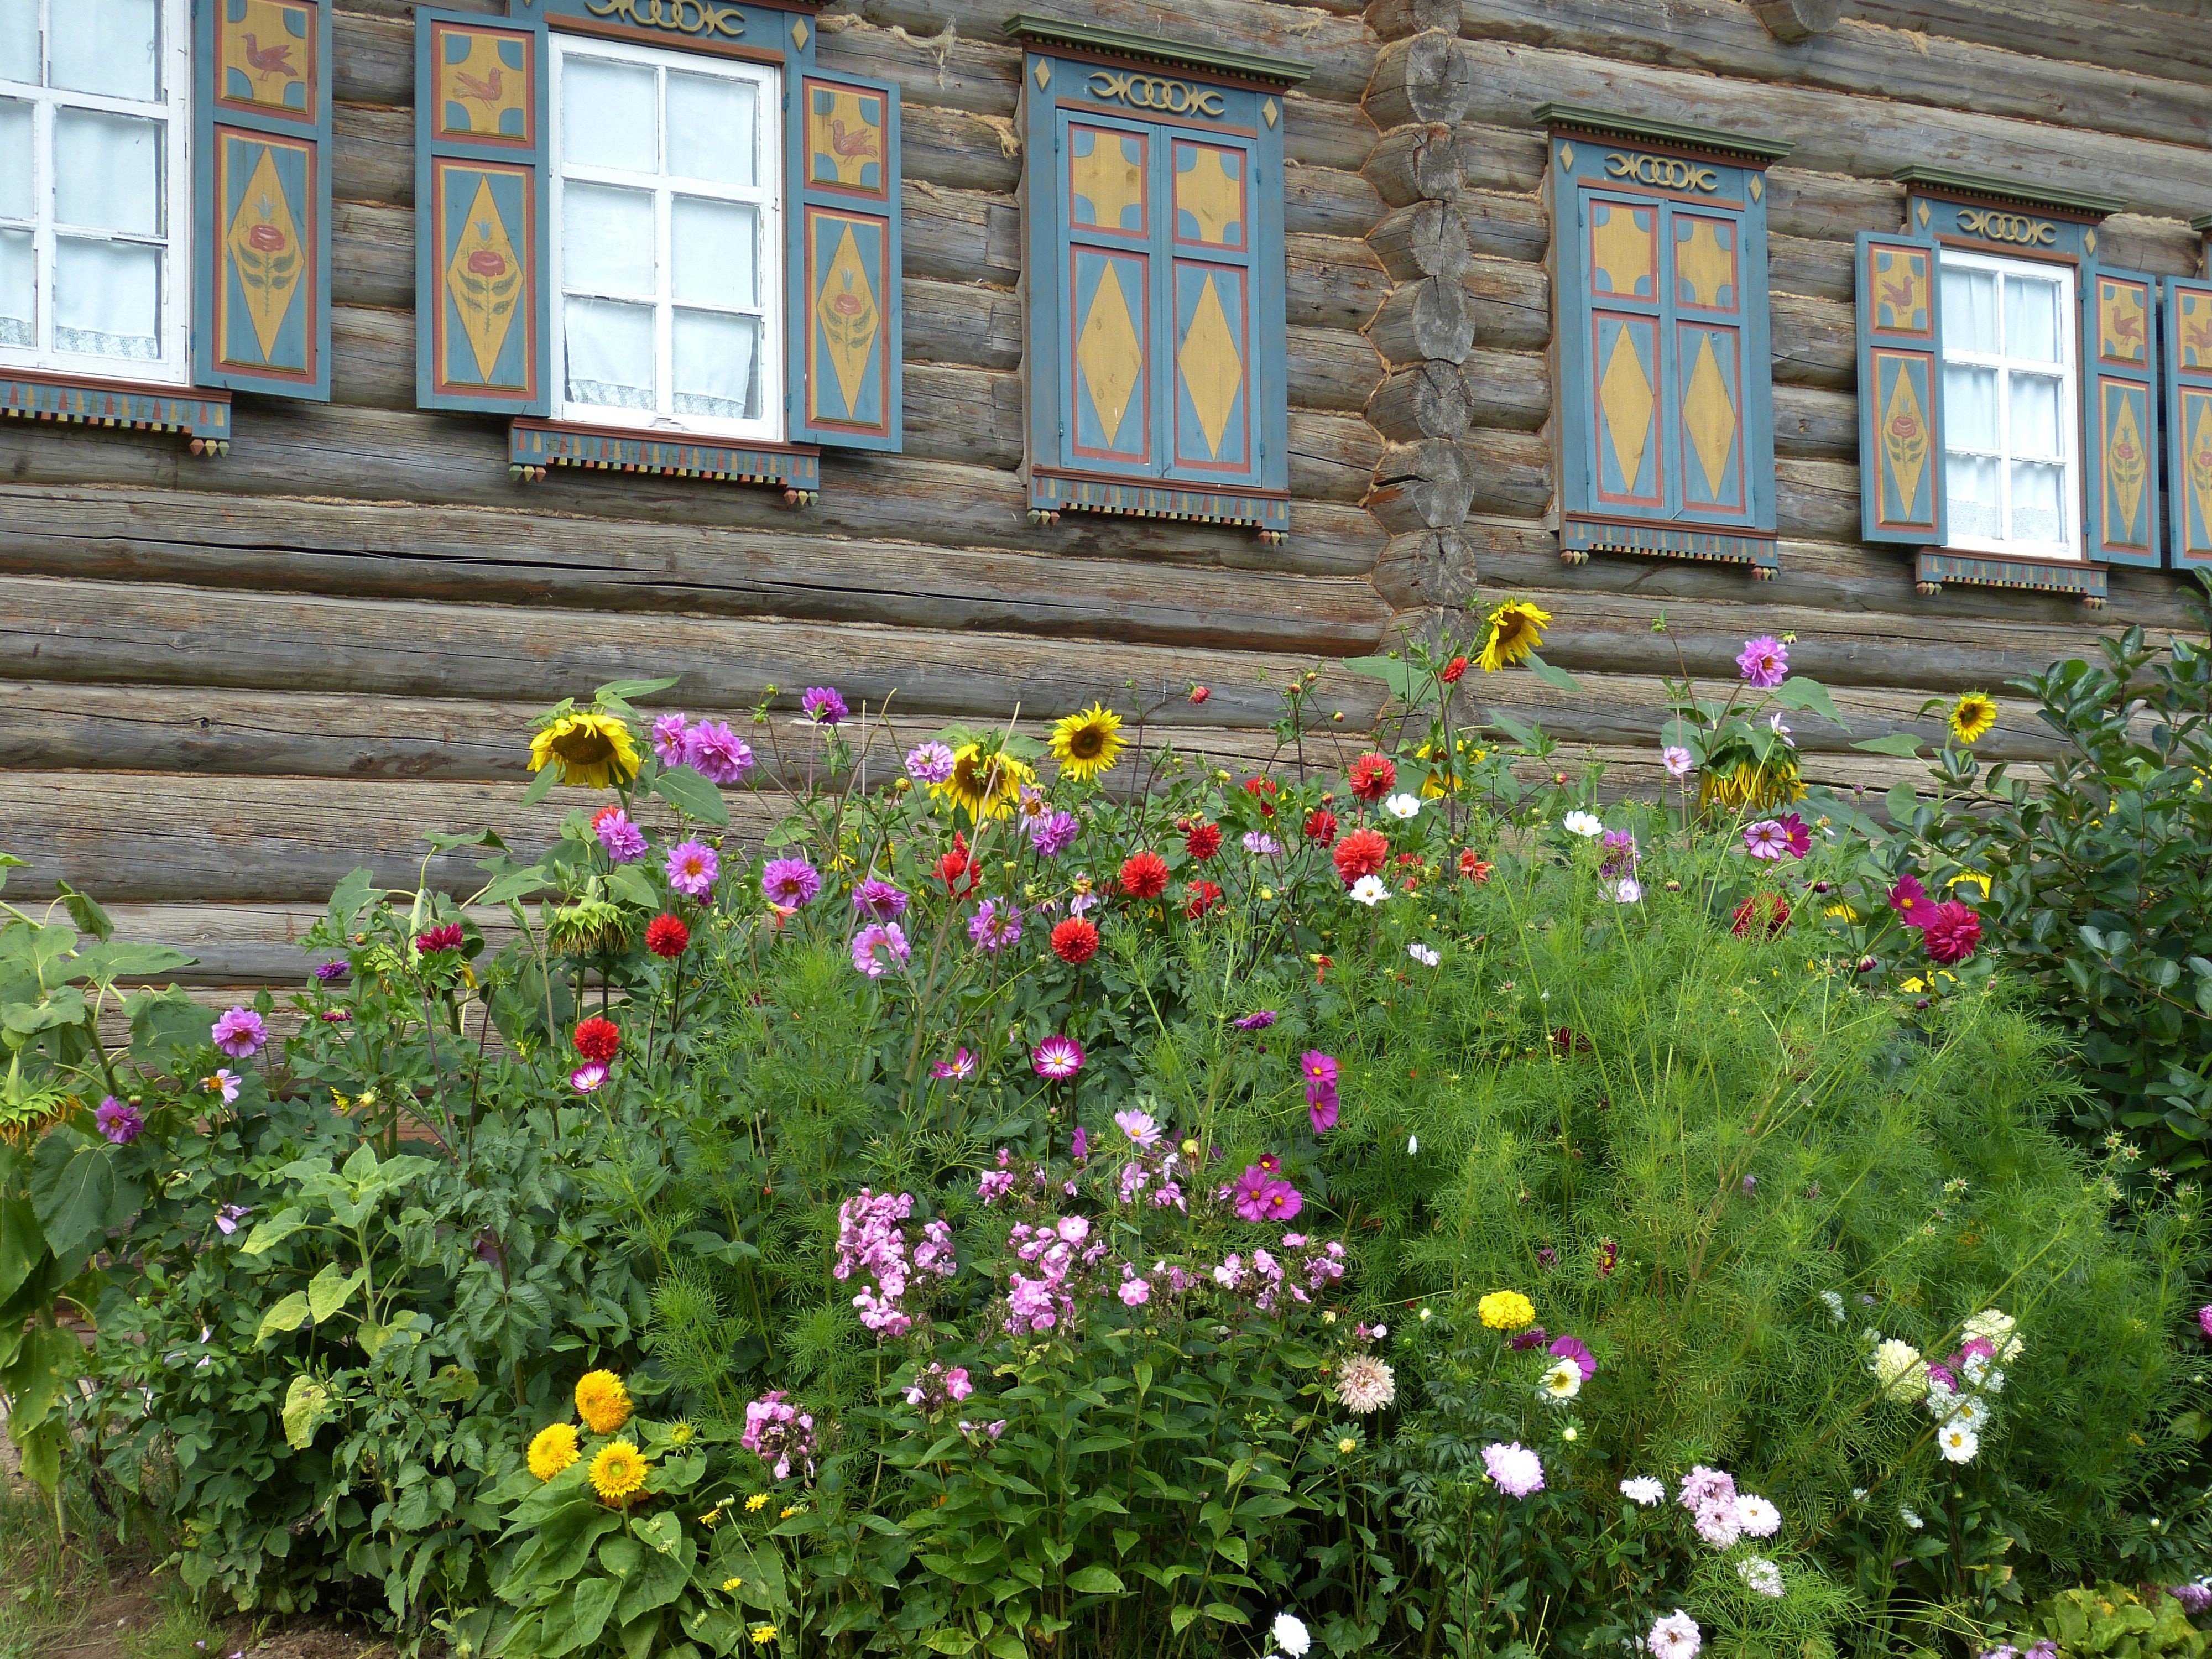
plant, wood, farm, lawn, meadow, flower, rustic, vacation, bar, botany, agriculture, garden, flora, wildflower, flowers, dahlia, farmhouse, sun flower, russia, yard, historically, phlox, flowering plant, annual plant